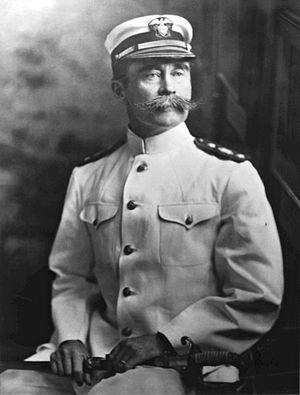
Robert Peary, né le 6 mai 1856 et mort le 20 février 1920, est un explorateur américain, surtout connu pour ses expéditions arctiques à travers le Groenland et à destination du pôle Nord.